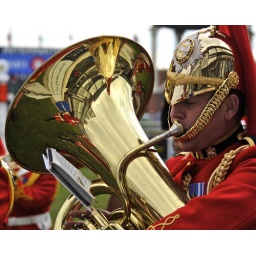
Playing at Spruce Meadows Masters world horse jumping competition near Calgary